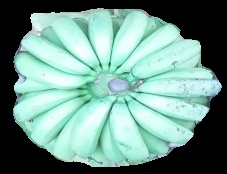
Variety: pachbale
Grade: grade2